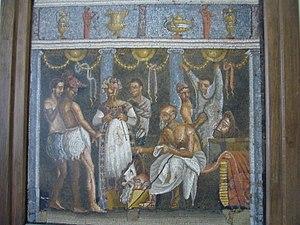
La musique de la Rome antique est beaucoup moins bien connue que la musique de la Grèce antique, sur laquelle beaucoup de sources subsistent. On a par exemple pu déchiffrer une quarantaine de partitions dans la notation musicale grecque, et les théories musicales de Pythagore et d'Aristoxène sont bien documentées. À l'inverse, peu de choses ont survécu sur la musique de la Rome antique.